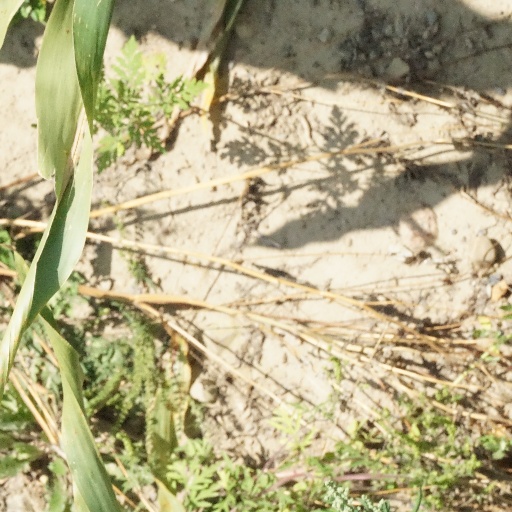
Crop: maize; corn